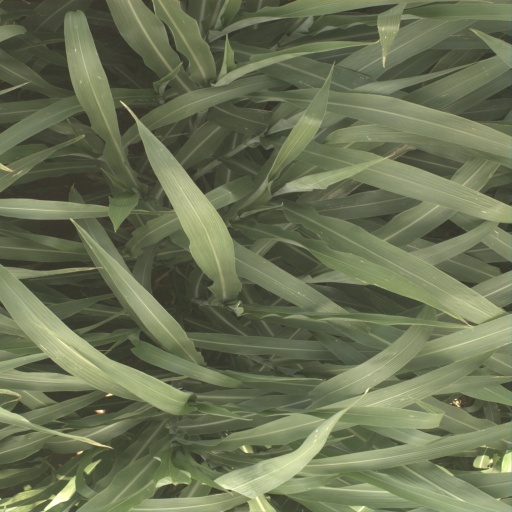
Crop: sorghum